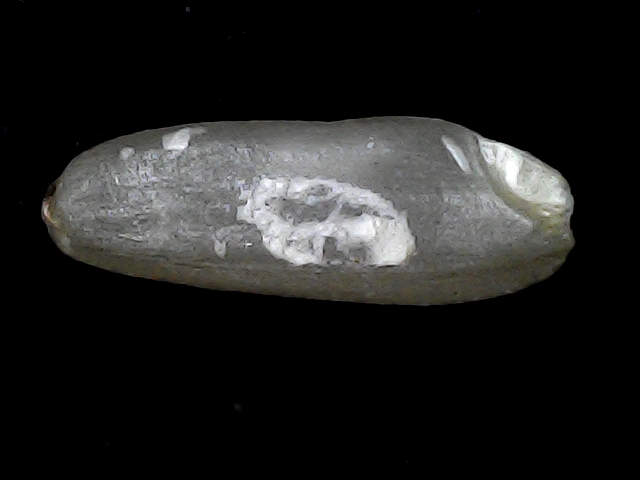
Rice variety: BD85